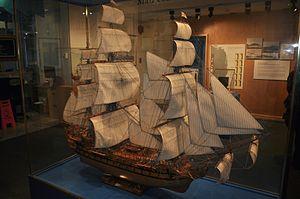
Maquette du HMS Orion (1787), photographiée dans le Musée maritime de Vancouver.
Le HMS Orion est un vaisseau de ligne de 3ᵉ rang armé de 74 canons en service dans la Royal Navy. Lancé à Deptford le 1ᵉʳ juin 1787, il est conçu par William Bately comme tous les navires de la classe Canada.
La classe Canada est une classe de vaisseau de ligne de 3ᵉ rang armés de 74 canons, conçue pour la Royal Navy par William Bateley.